Marcelle Demougeot

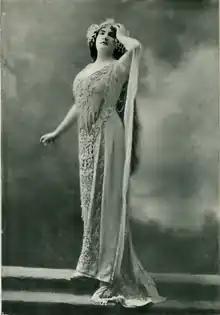
Marcelle Demougeot as Brünnhilde

Marcelle Demougeot (8 June 1876 – 23 November 1931), born Jeanne Marguerite Marcelle Decorne, was a French soprano, "the best-known French Wagnerian singer of her generation".